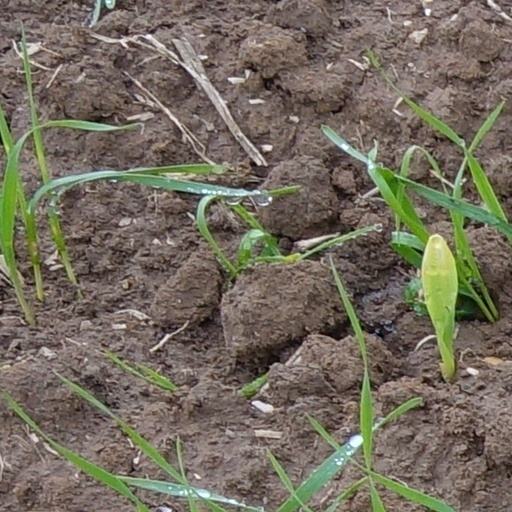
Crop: wheat